Pogoń Lwów

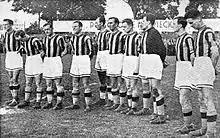
Pogoń Lwów in 1936

In 1936, a generation of young, talented players appeared in Lwów, with Adam Wolanin and Stanislaw Szmyd. The team finished Ekstraklasa games on the 6th position, and in summer of that year, Pogoń hosted the champion of Bulgaria, Levski Sofia, winning 1:0. A number of games against Austrian teams again ended in a disaster – Pogoń lost 5 matches and won only one.